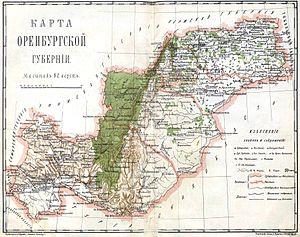
Le gouvernement d’Orenbourg est une division administrative de l’Empire russe, puis de la R.S.F.S.R., située dans la steppe au sud de l’Oural avec pour capitale Orenbourg. Créé en 1744 le gouvernement exista jusqu’en 1928 avec un intermède de 1781 à 1796.